David Vaughan (dance archivist)

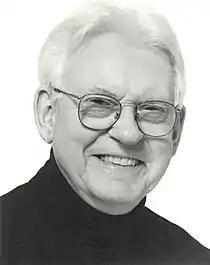
David Vaughan

David Vaughan (May 17, 1924 – October 27, 2017) was a dance archivist, historian and critic. He was the archivist of the Merce Cunningham Dance Company from 1976 until the company was disbanded in 2012.